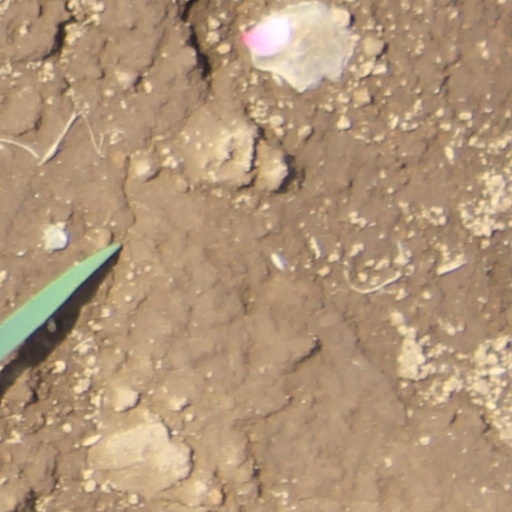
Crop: wheat